Dr. Charles and Judith Heidelberger House

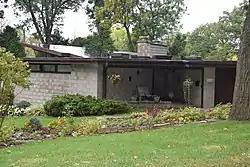
Dr. Charles and Judith Heidelberger House, October 2017

The Dr. Charles and Judith Heidelberger House is a Contemporary-style house designed by Herbert Fritz Jr. and built in 1951 in Madison, Wisconsin, United States. In 2017 the house was added to the National Register of Historic Places.